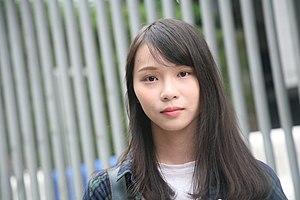
Agnes Chow est une étudiante et militante politique de Hong Kong. En 2016, elle participe à la fondation du parti Demosistō, qui milite pour une plus grande démocratie à Hong Kong.